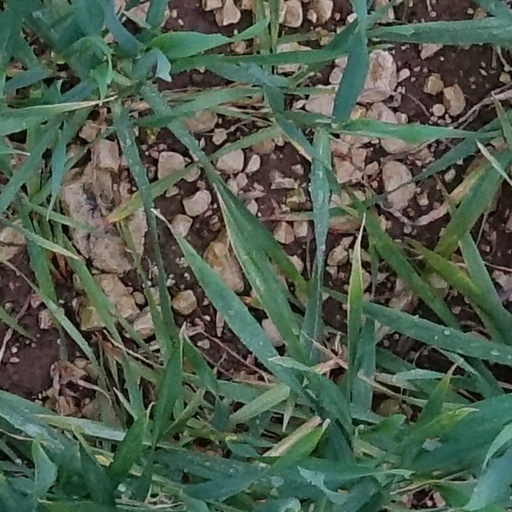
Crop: wheat